Electrical engineering

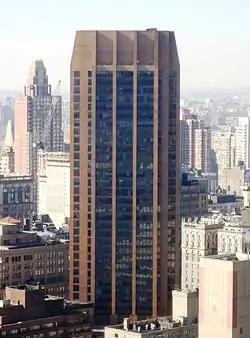
The IEEE corporate office is on the 17th floor of 3 Park Avenue in New York City.

The advantages of licensure vary depending upon location. For example, in the United States and Canada "only a licensed engineer may seal engineering work for public and private clients". This requirement is enforced by state and provincial legislation such as Quebec's Engineers Act. In other countries, no such legislation exists. Practically all certifying bodies maintain a code of ethics that they expect all members to abide by or risk expulsion. In this way these organizations play an important role in maintaining ethical standards for the profession. Even in jurisdictions where certification has little or no legal bearing on work, engineers are subject to contract law. In cases where an engineer's work fails he or she may be subject to the tort of negligence and, in extreme cases, the charge of criminal negligence. An engineer's work must also comply with numerous other rules and regulations, such as building codes and legislation pertaining to environmental law.